Deinosuchus

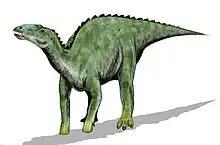
"Deinosuchus" may have preyed upon large ornithopods. "Kritosaurus" lived alongside the giant crocodilian in the Aguja Formation ecosystem.

Modern saltwater crocodiles ("Crocodylus porosus") have the strongest recorded bite of any living animal, with a maximum force of for a , specimen. The bite force of "Deinosuchus" has been estimated to be to .